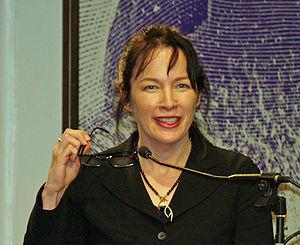
Alice Sebold née le 6 septembre 1963 à Madison, Wisconsin, est une romancière américaine.